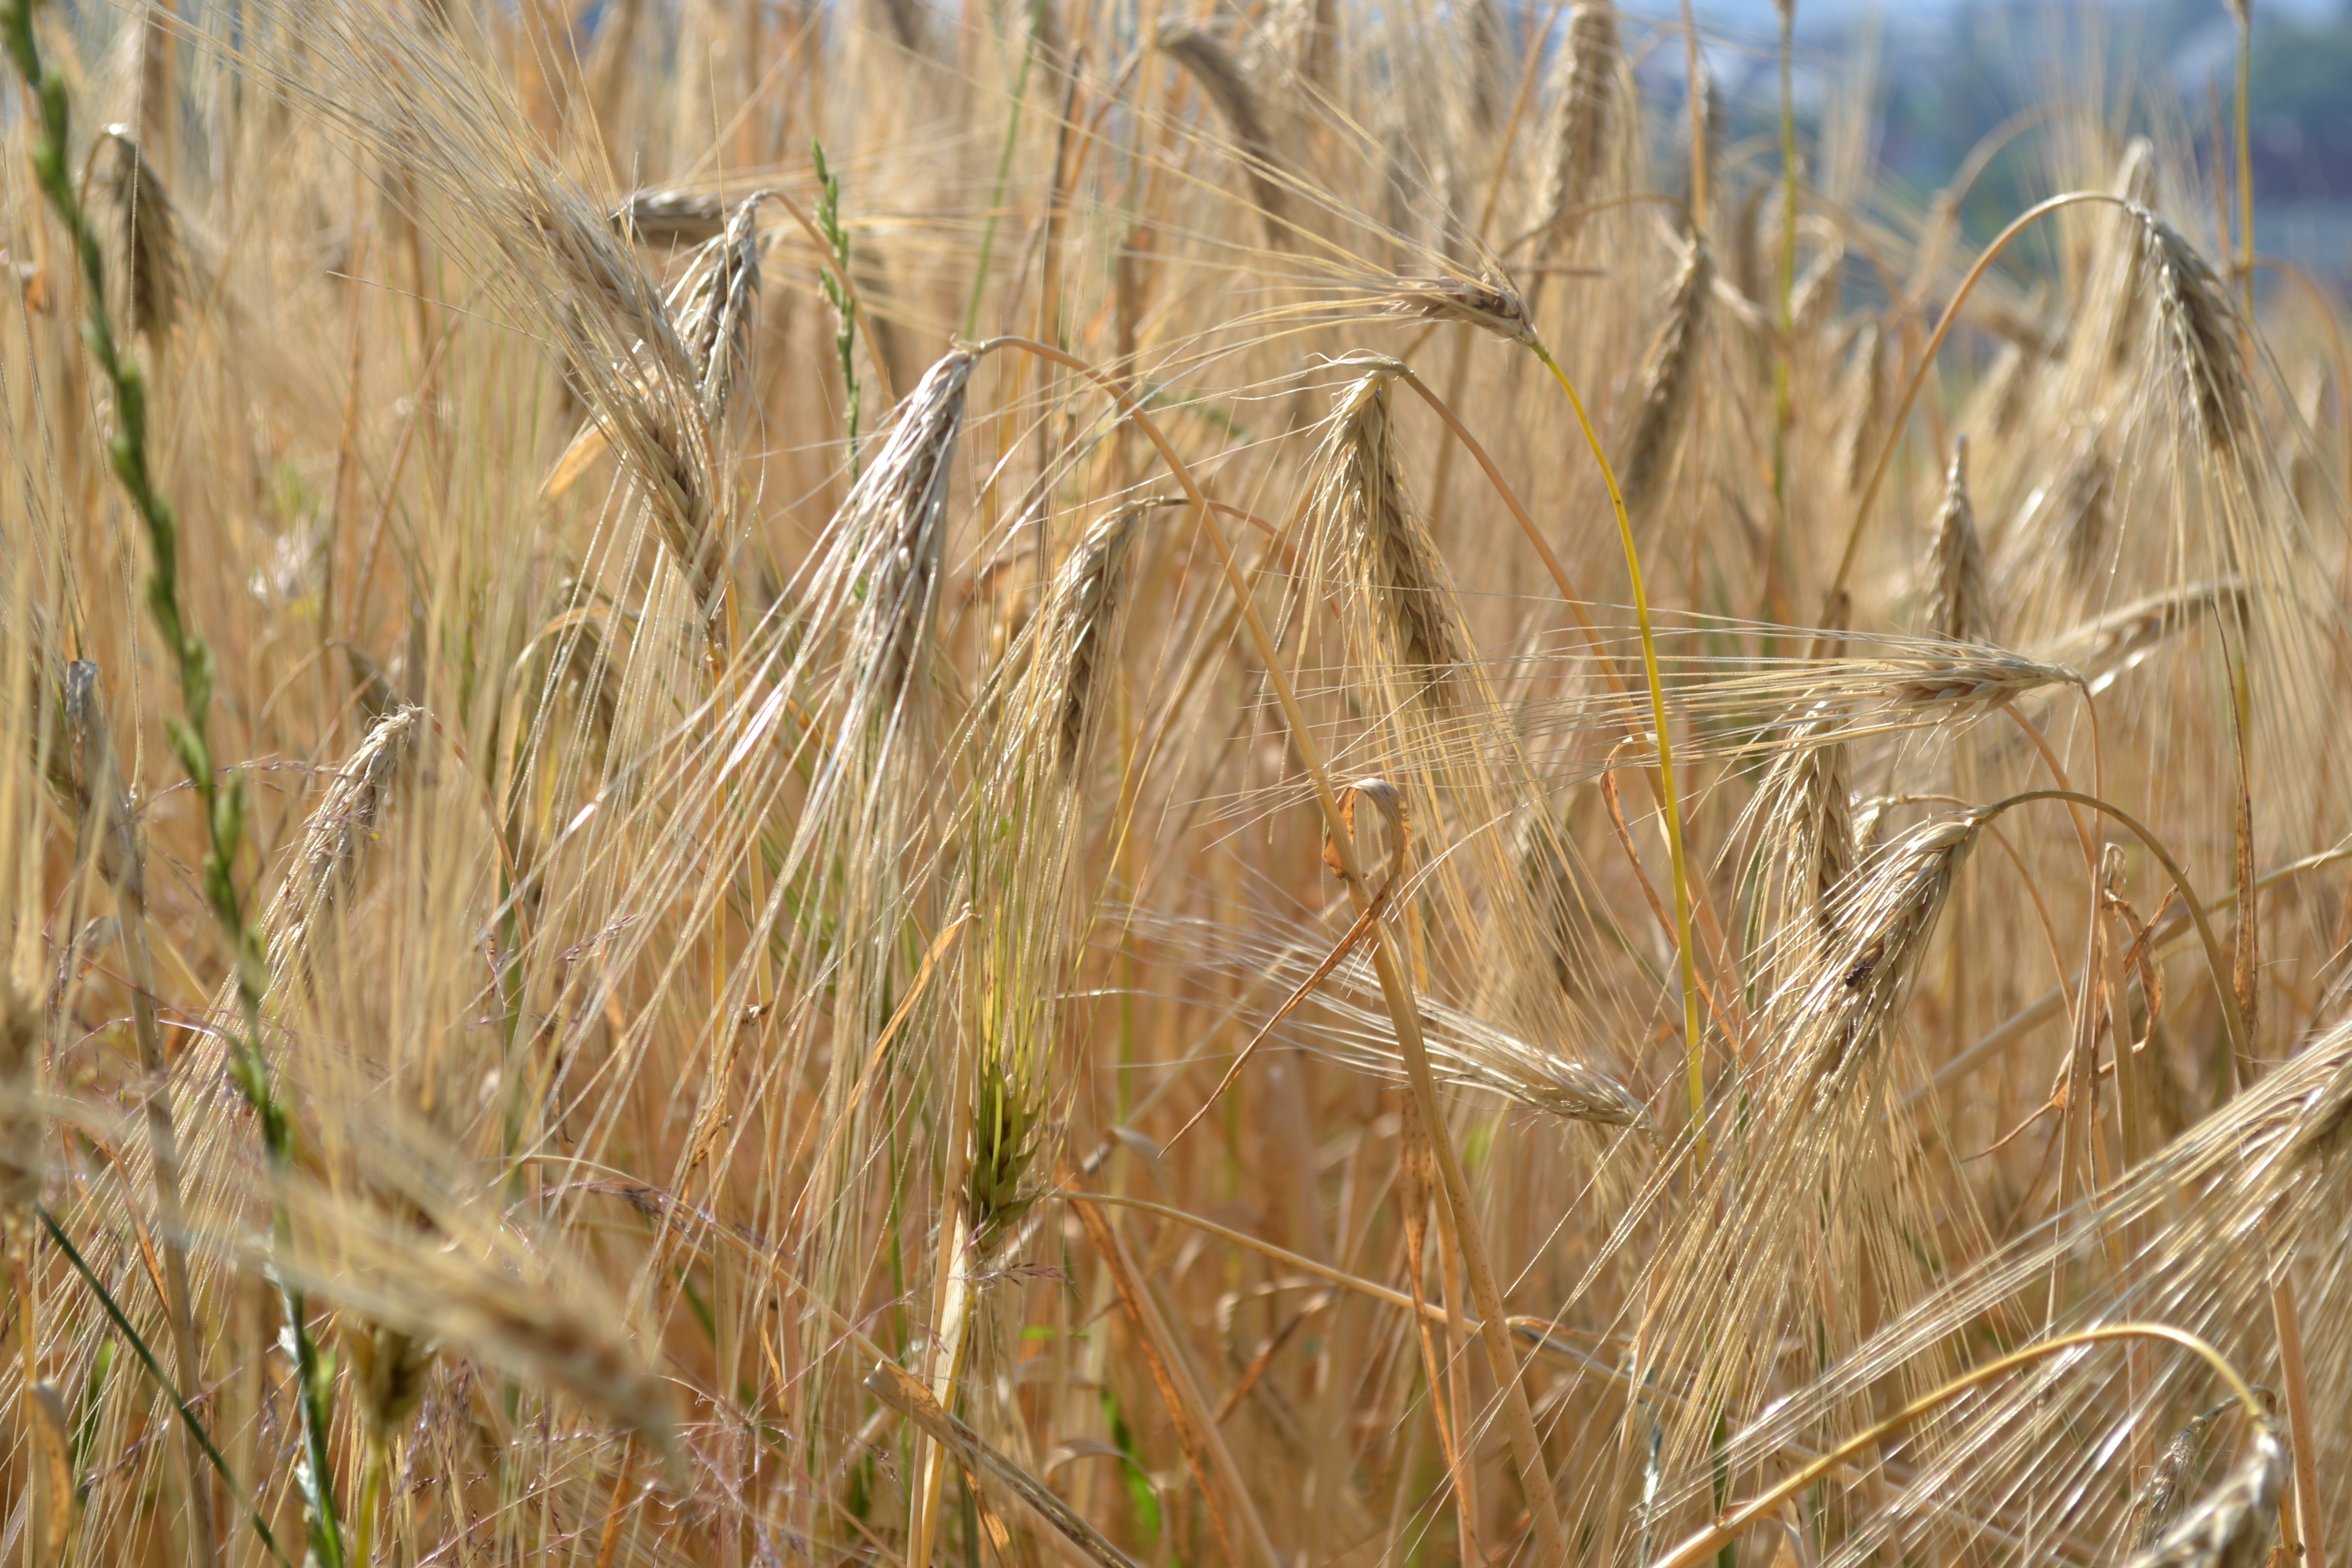
landscape, grass, plant, field, meadow, barley, wheat, prairie, summer, food, crop, agriculture, cereal, grassland, rye, summer meadow, flowering plant, commodity, emmer, triticale, hordeum, grass family, land plant, phragmites, food grain, einkorn wheat